The Amazing Race Australia 5

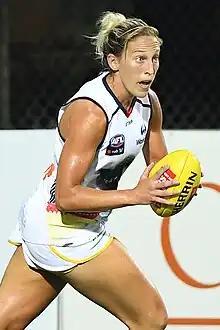
Marijana "MJ" Rajčić

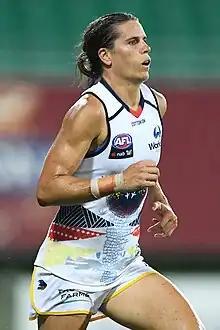
Chelsea Randall

The cast included actress Aleisha Rose, "Dancing with the Stars" professional dancer Violeta Mugica, footballers Marijana "MJ" Rajčić and Chelsea Randall and professional bodybuilders Stan Turek and Wayne Marino.